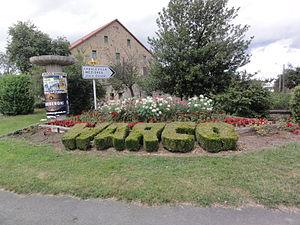
Warcq est une commune française, située dans le département des Ardennes en région Grand Est.